Ayaan Hirsi Ali

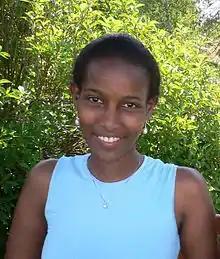
Ayaan Hirsi Ali in 2006

In 2006, Hirsi Ali took a position at the American Enterprise Institute in Washington, D.C.; as the Dutch government continued to provide security for her, this required an increase in their effort and costs.